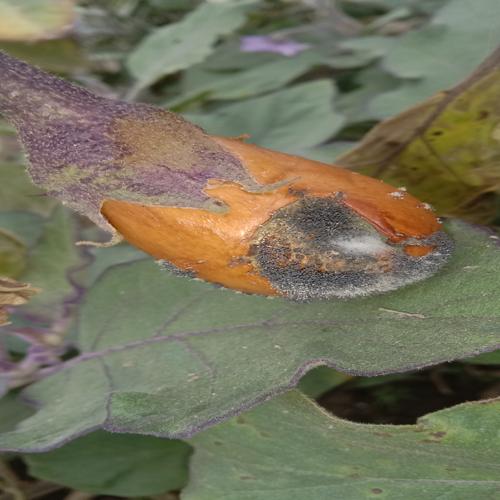
Label: Wet Rot